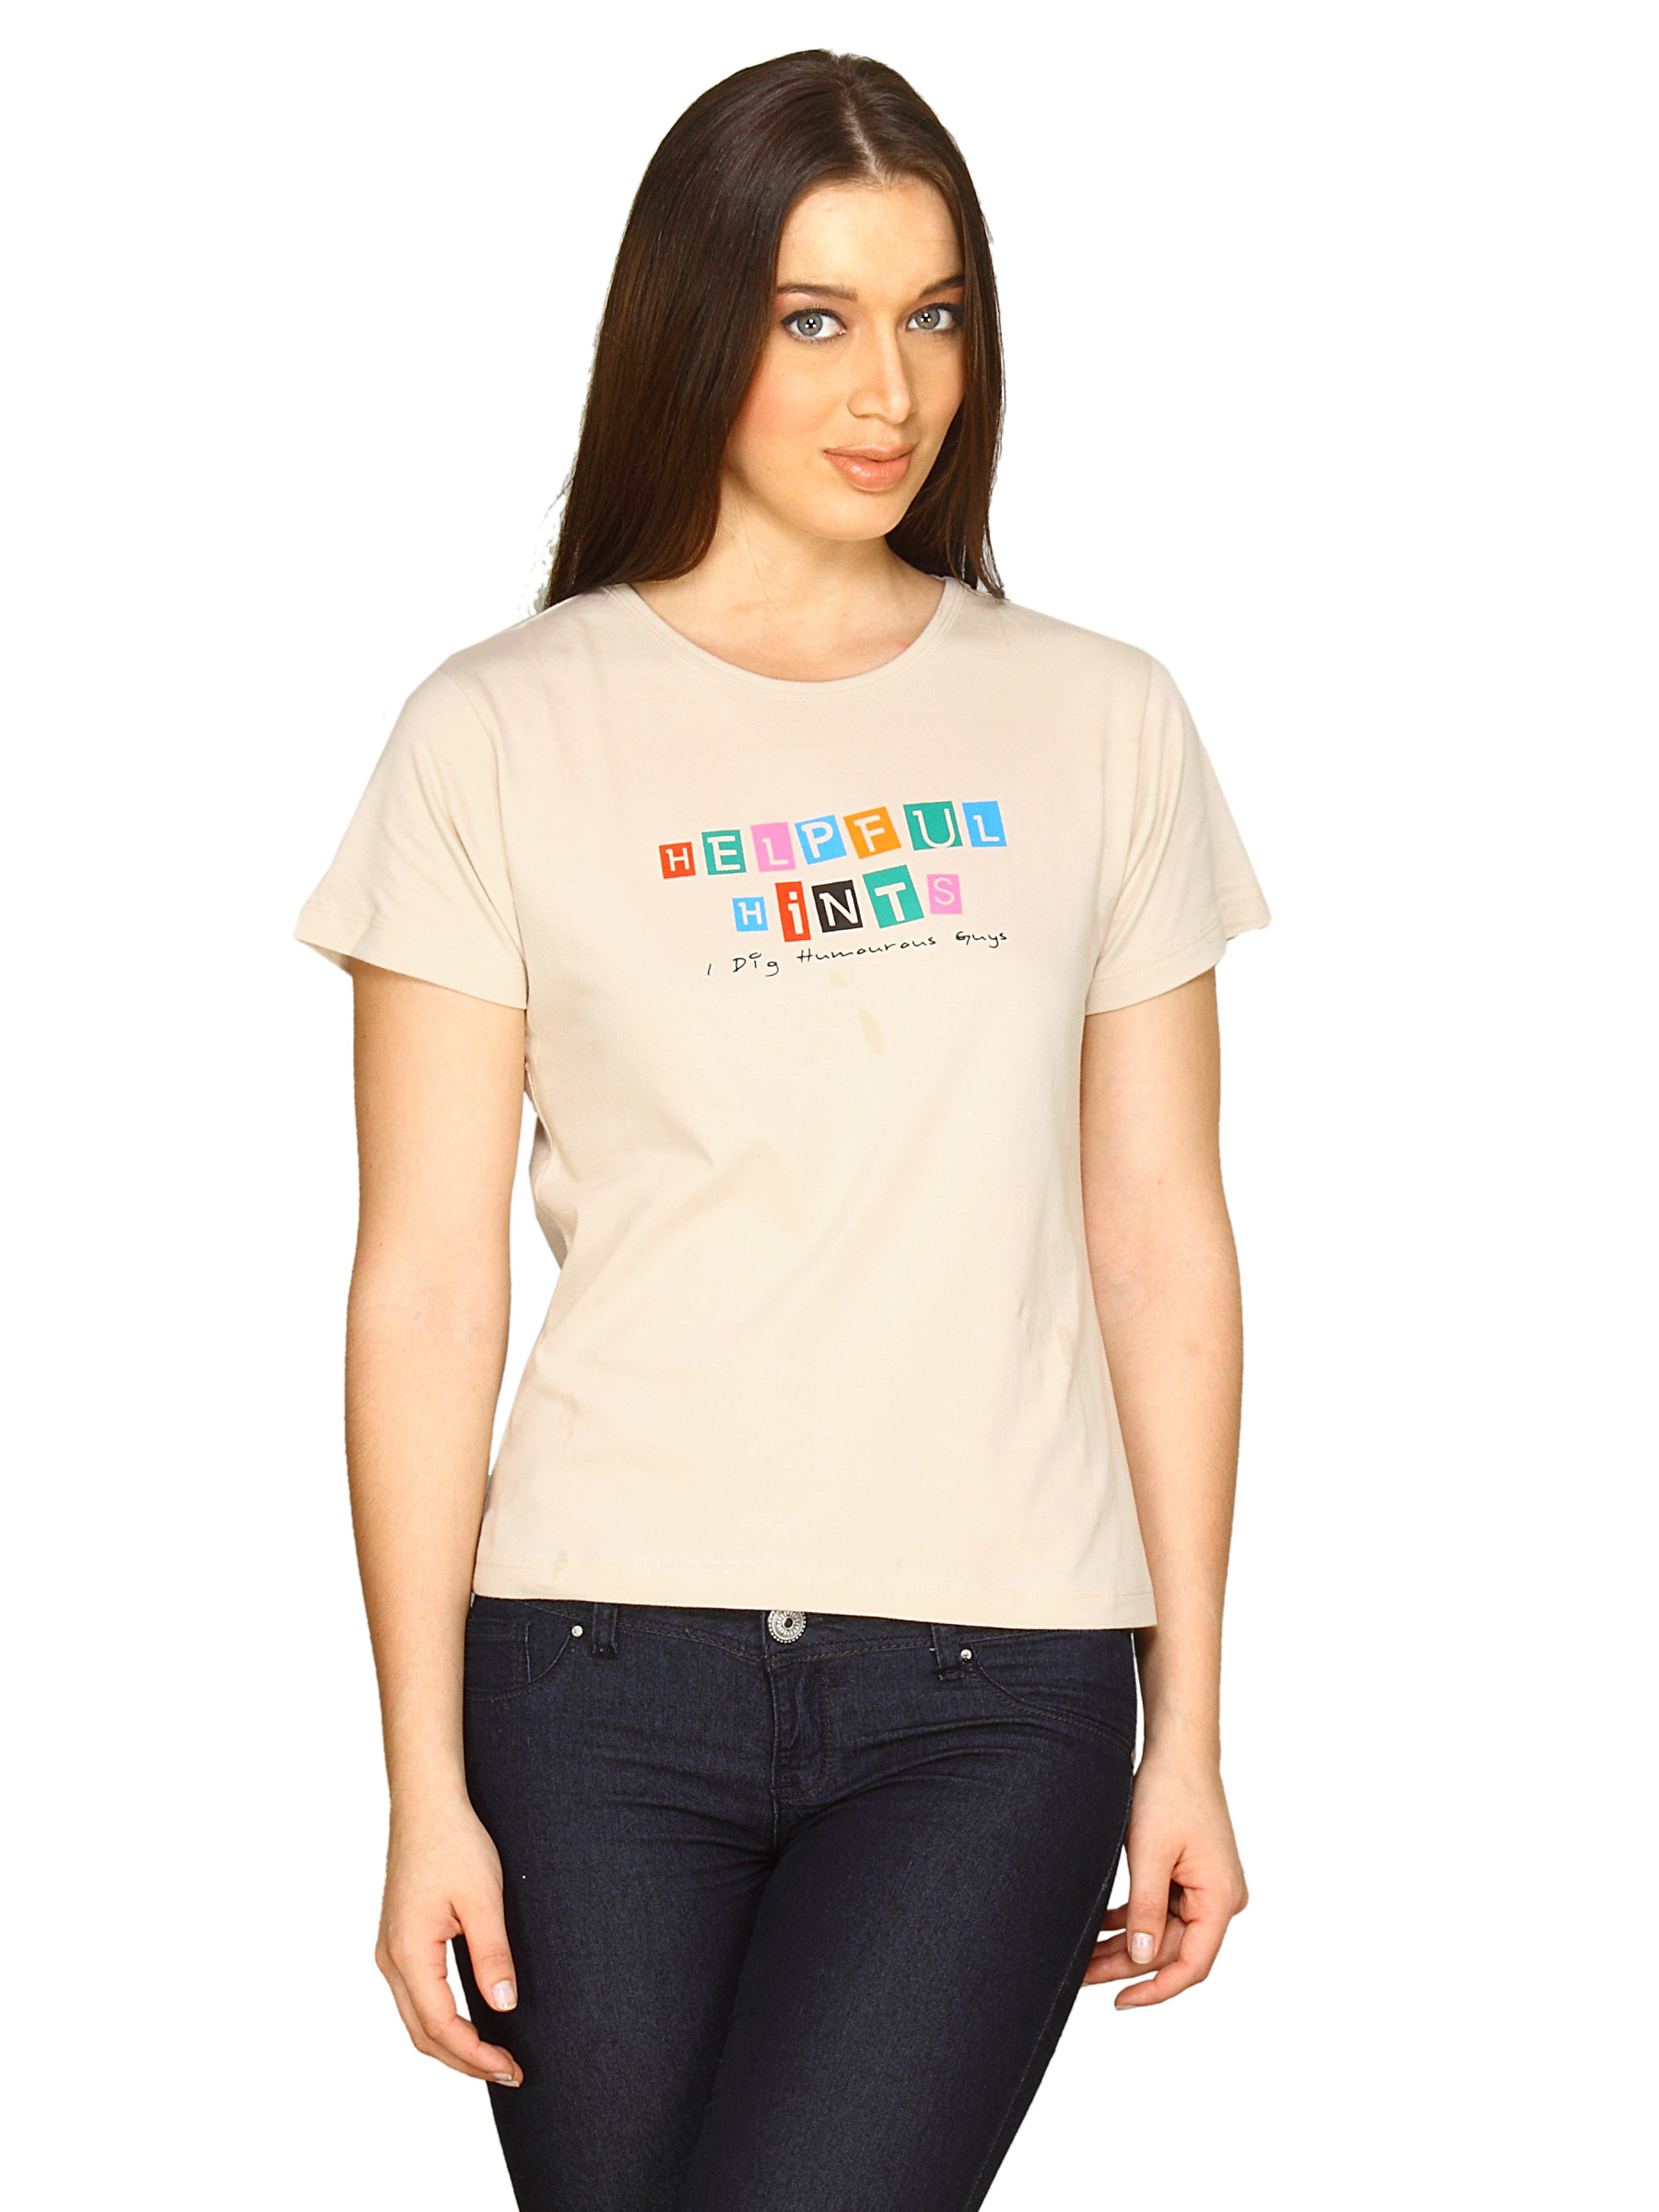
Tantra Women Cream T-shirt
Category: Apparel / Topwear / Tshirts
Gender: Women
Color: Cream
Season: Summer 2011
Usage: Casual